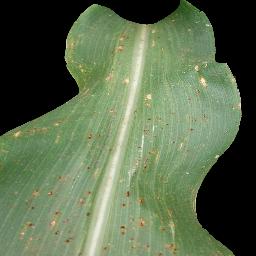
Label: Corn___Common_rust